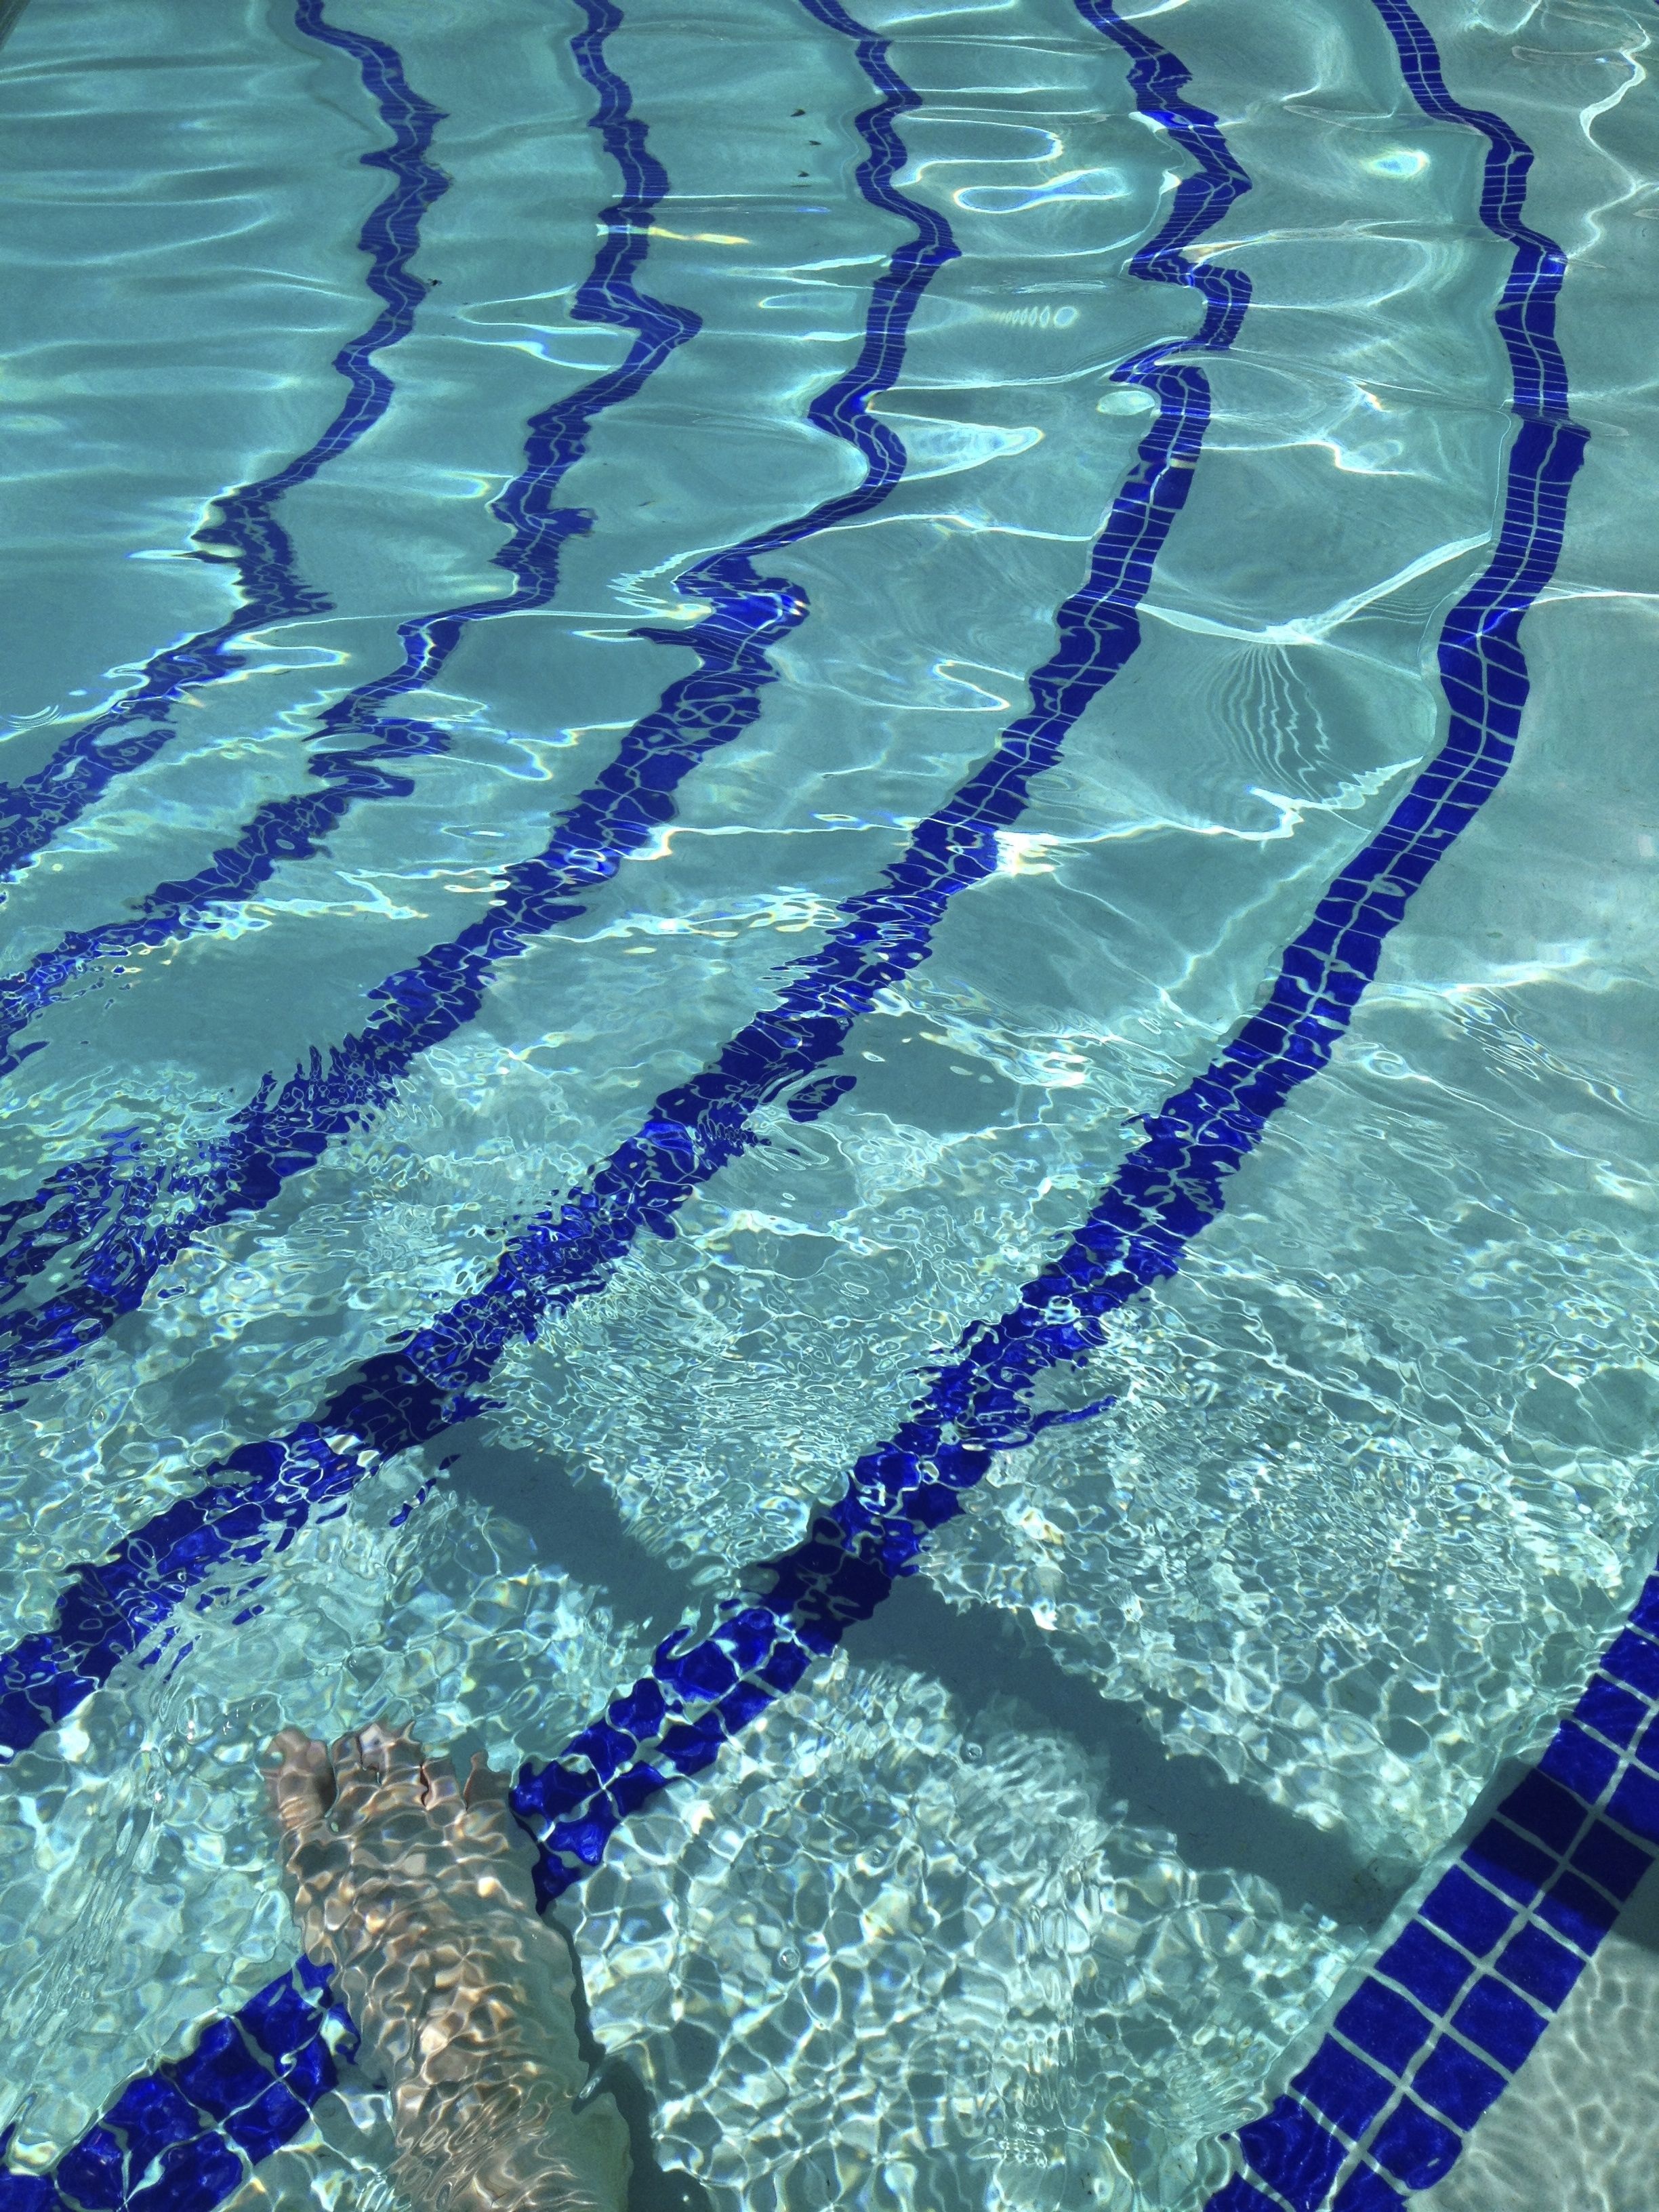
sea, water, ocean, wave, vacation, travel, pool, reflection, splash, swimming pool, tropical, blue, leisure, relaxing, fun, cool, hotel, spa, enjoyment